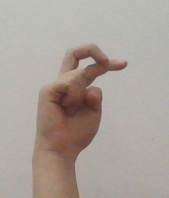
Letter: zay